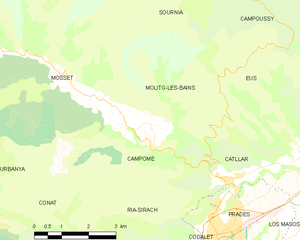
Campôme
Kort over kommunen
Kort over kommunen
Campôme er en by og kommune i departementet Pyrénées-Orientales i Sydfrankrig.